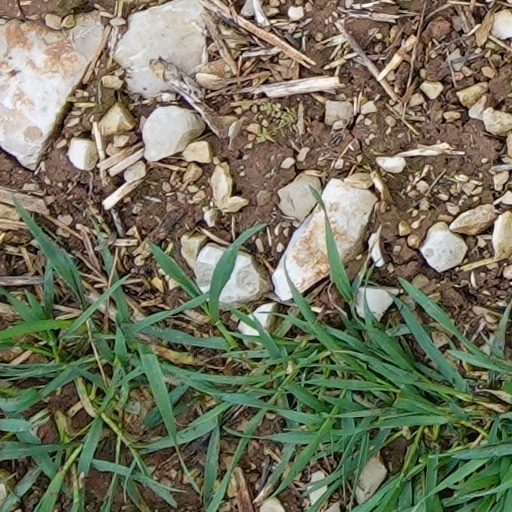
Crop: wheat